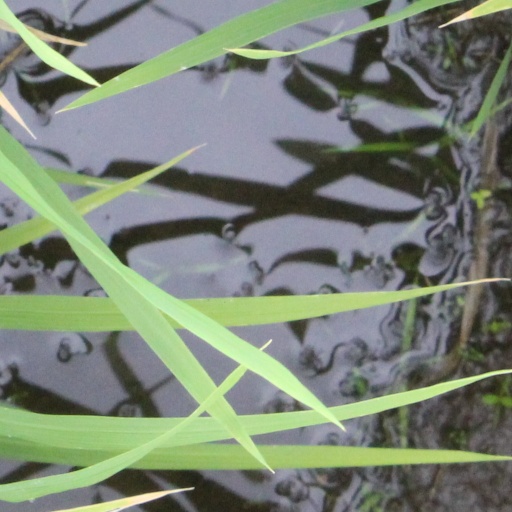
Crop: rice